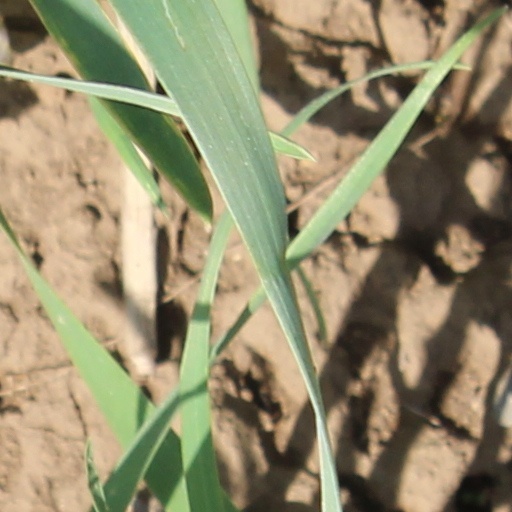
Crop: wheat